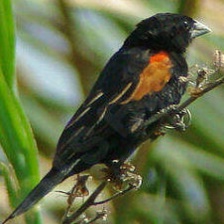
Species: FAN TAILED WIDOW
Scientific name: EUPLECTES AXILLARIS